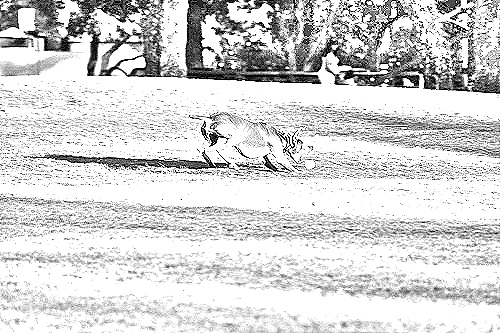
Portrait style: Sketch Portrait